Viral shunt

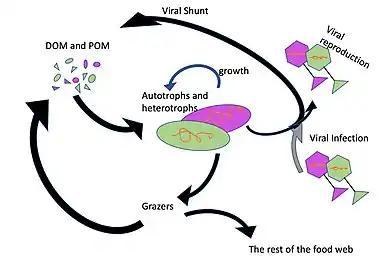
The flow of DOM and POM through the food web, with the location of the viral shunt pathway noted

The viral shunt is a mechanism that prevents marine microbial particulate organic matter (POM) from migrating up trophic levels by recycling them into dissolved organic matter (DOM), which can be readily taken up by microorganisms. The DOM recycled by the viral shunt pathway is comparable to the amount generated by the other main sources of marine DOM.